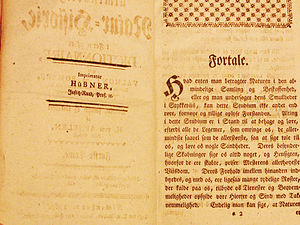
Trykkefrihedsforordningen af 1799 / Censuren under Enevælden
Imprimatur signatur fra før trykkefriheden i 1770 i bogen Den almindelige Natur-Historie i Form af et Dictionaire ved Valmont de Bomare første tome udgivet 1767.
Trykkefrihedsforordningen af 27. september 1799 var en fordning, der genindførte censuren i Danmark, og som var i kraft til loven om pressens brug af 3. januar 1851 blev indført, to et halvt år efter Enevældens ophør i 1848.